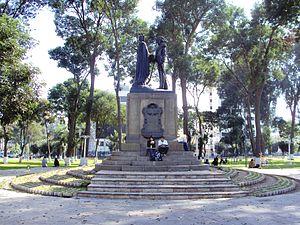
Abel-Nicolas-Georges-Henri Bergasse du Petit-Thouars, ou Dupetit-Thouars, né le 23 mars 1832 à Bordeaux-en-Gâtinais et mort le 14 mai 1890 à Toulon, est un officier de marine français. Sauveur de Lima pendant la guerre du Pacifique, il est considéré comme un héros au Pérou.